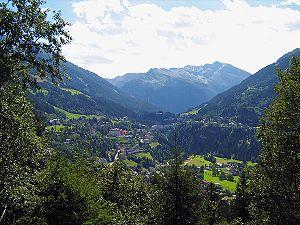
Bad Gastein est une commune autrichienne se situant dans le Land de Salzbourg. Il s'agit d'une station thermale réputée et aussi d'une station de sports d'hiver.